Maringá

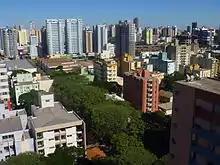
Downtown Maringá

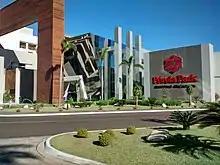
Perola Park mall.

Maringá's largest (76,74%), followed by industrial (22,29%) and farming (0,97%). Within industry, the food-processing, chemical and textile sectors predominate.